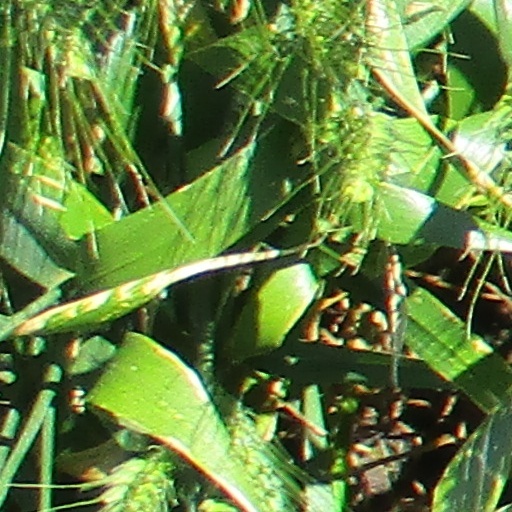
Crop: wheat